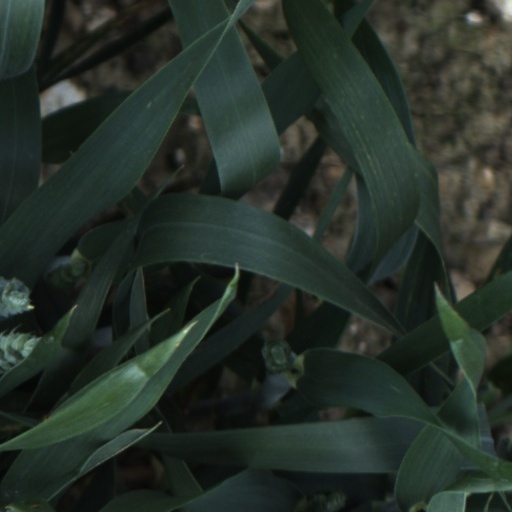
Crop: wheat